Oenothera

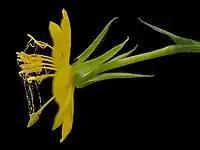
Evening primrose flower, open, showing pollen attached to sticky viscin threads

"Oenothera" flowers are pollinated by insects, such as moths and bees. Like many other members of the Onagraceae, however, the pollen grains are loosely held together by viscin threads, so only insects that are morphologically specialized to gather this pollen can effectively pollinate the flowers. Bees with typical scopa cannot hold it. Also, the flowers open at a time when most bee species are inactive, so the bees which visit "Oenothera" are generally vespertine temporal specialists: bees that forage in the evening. The seeds ripen from late summer to fall.